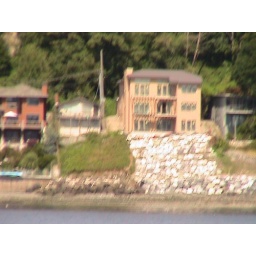
Trying hard to keep his house from falling in the water